Fort Hood Three

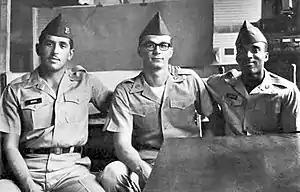
The Fort Hood Three refuse orders to go to Vietnam 1966

The Fort Hood Three were three United States Army soldiers – Private First Class James Johnson, Private David A. Samas, and Private Dennis Mora – who refused to be deployed to fight in the Vietnam War on June 30, 1966. This was the first public refusal of orders to Vietnam, and one of the earliest acts of resistance to the war from within the U.S. military. Their refusal was widely publicized (it was covered, for example, at least 20 times in the "New York Times") and became a cause célèbre within the growing antiwar movement. They filed a federal suit against Secretary of Defense Robert S. McNamara and Secretary of the Army Stanley Resor to prevent their shipment to Southeast Asia and were court-martialed by the Army for insubordination.